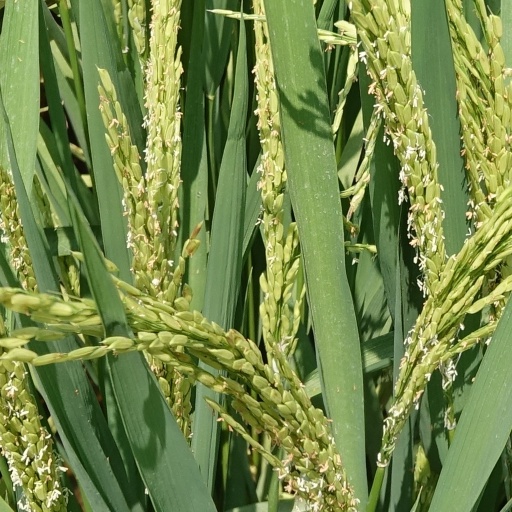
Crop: rice